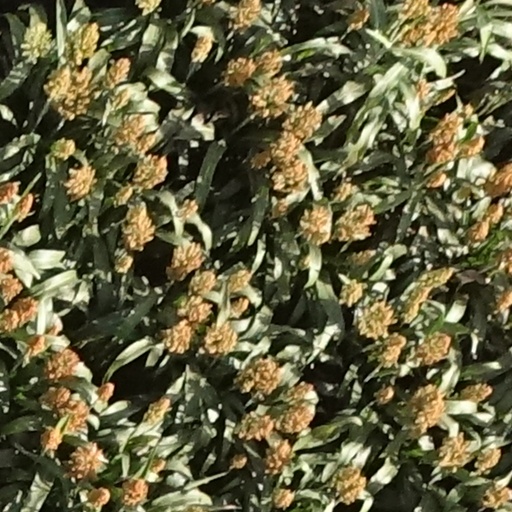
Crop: sorghum